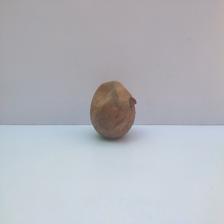
Size: Spoiled